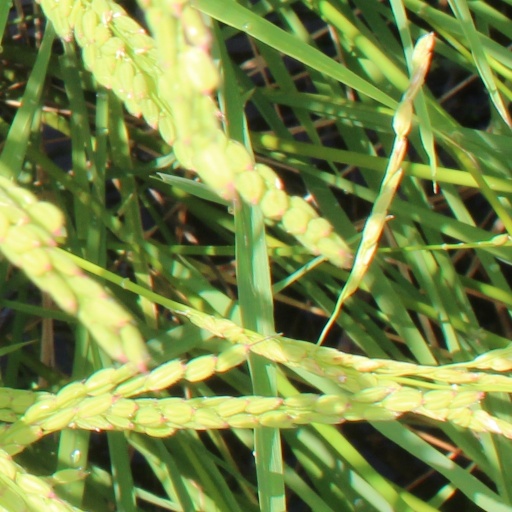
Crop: rice